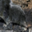
Label: shrew